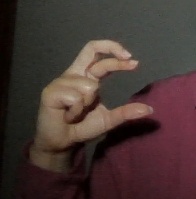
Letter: thal